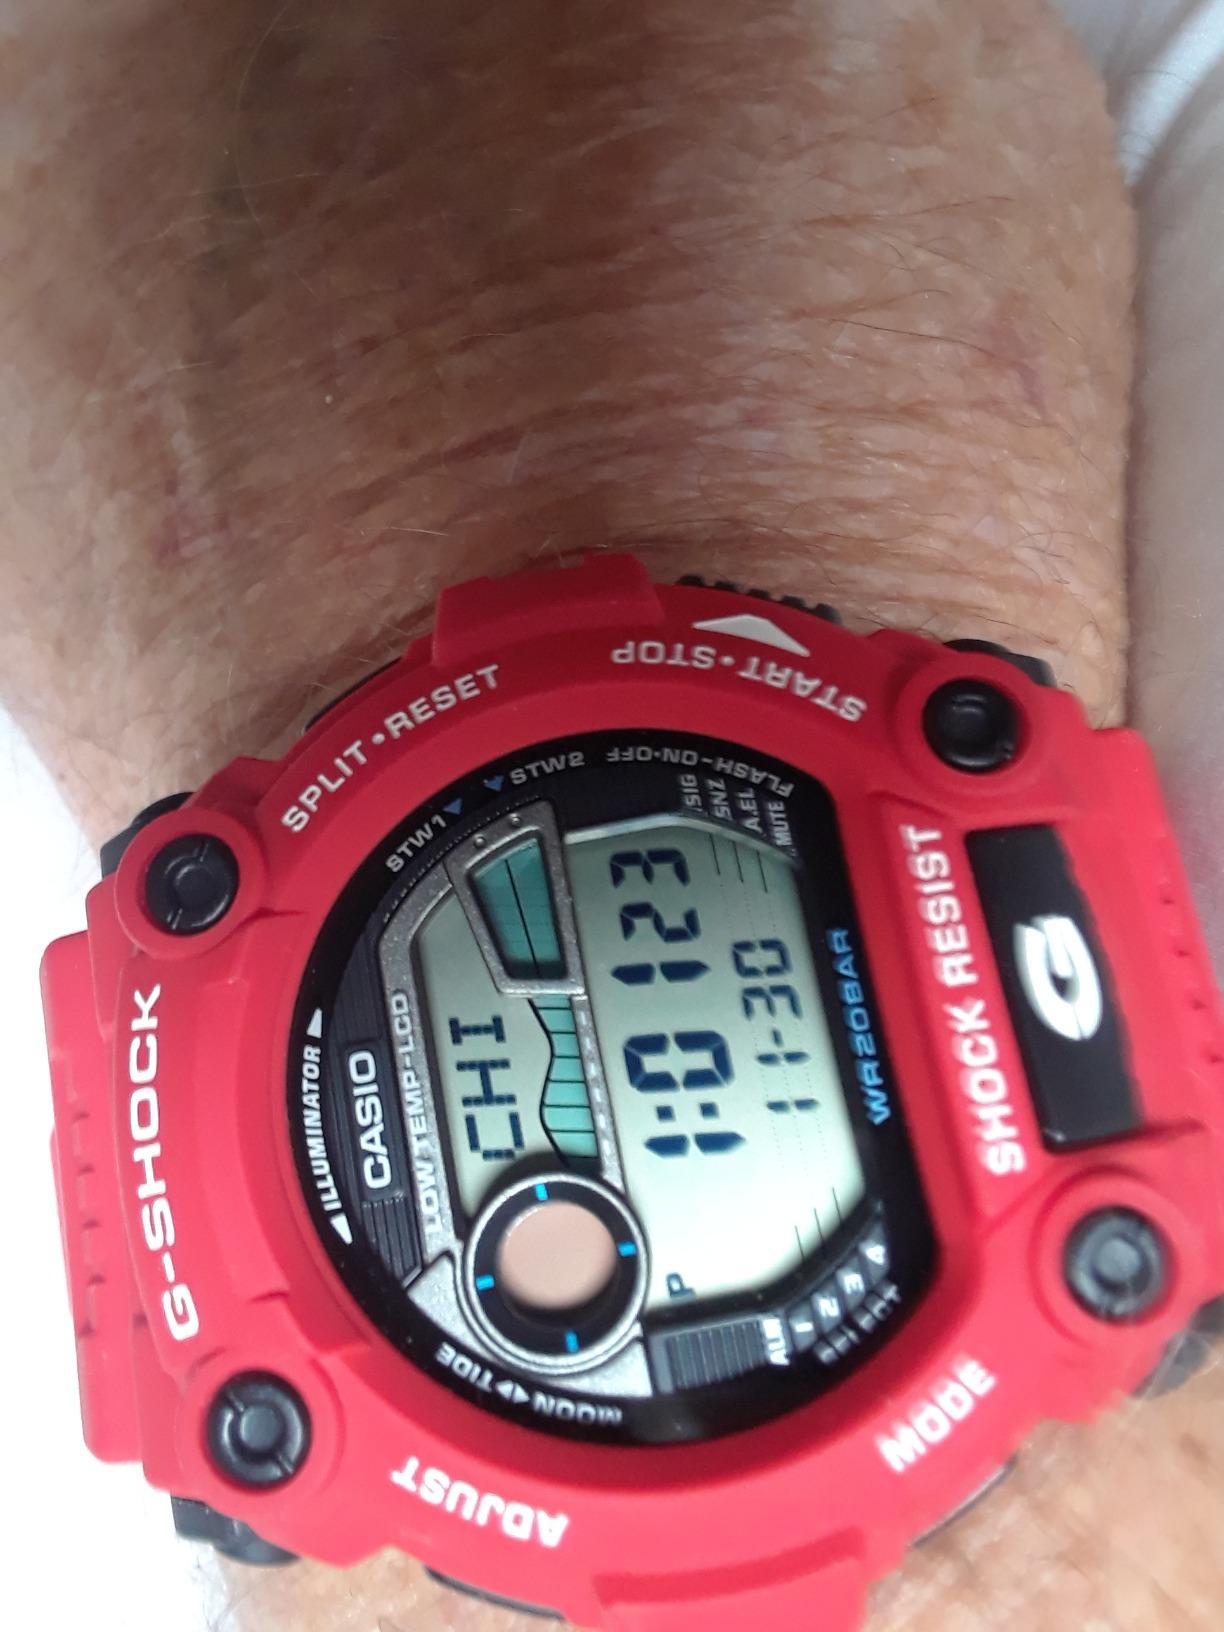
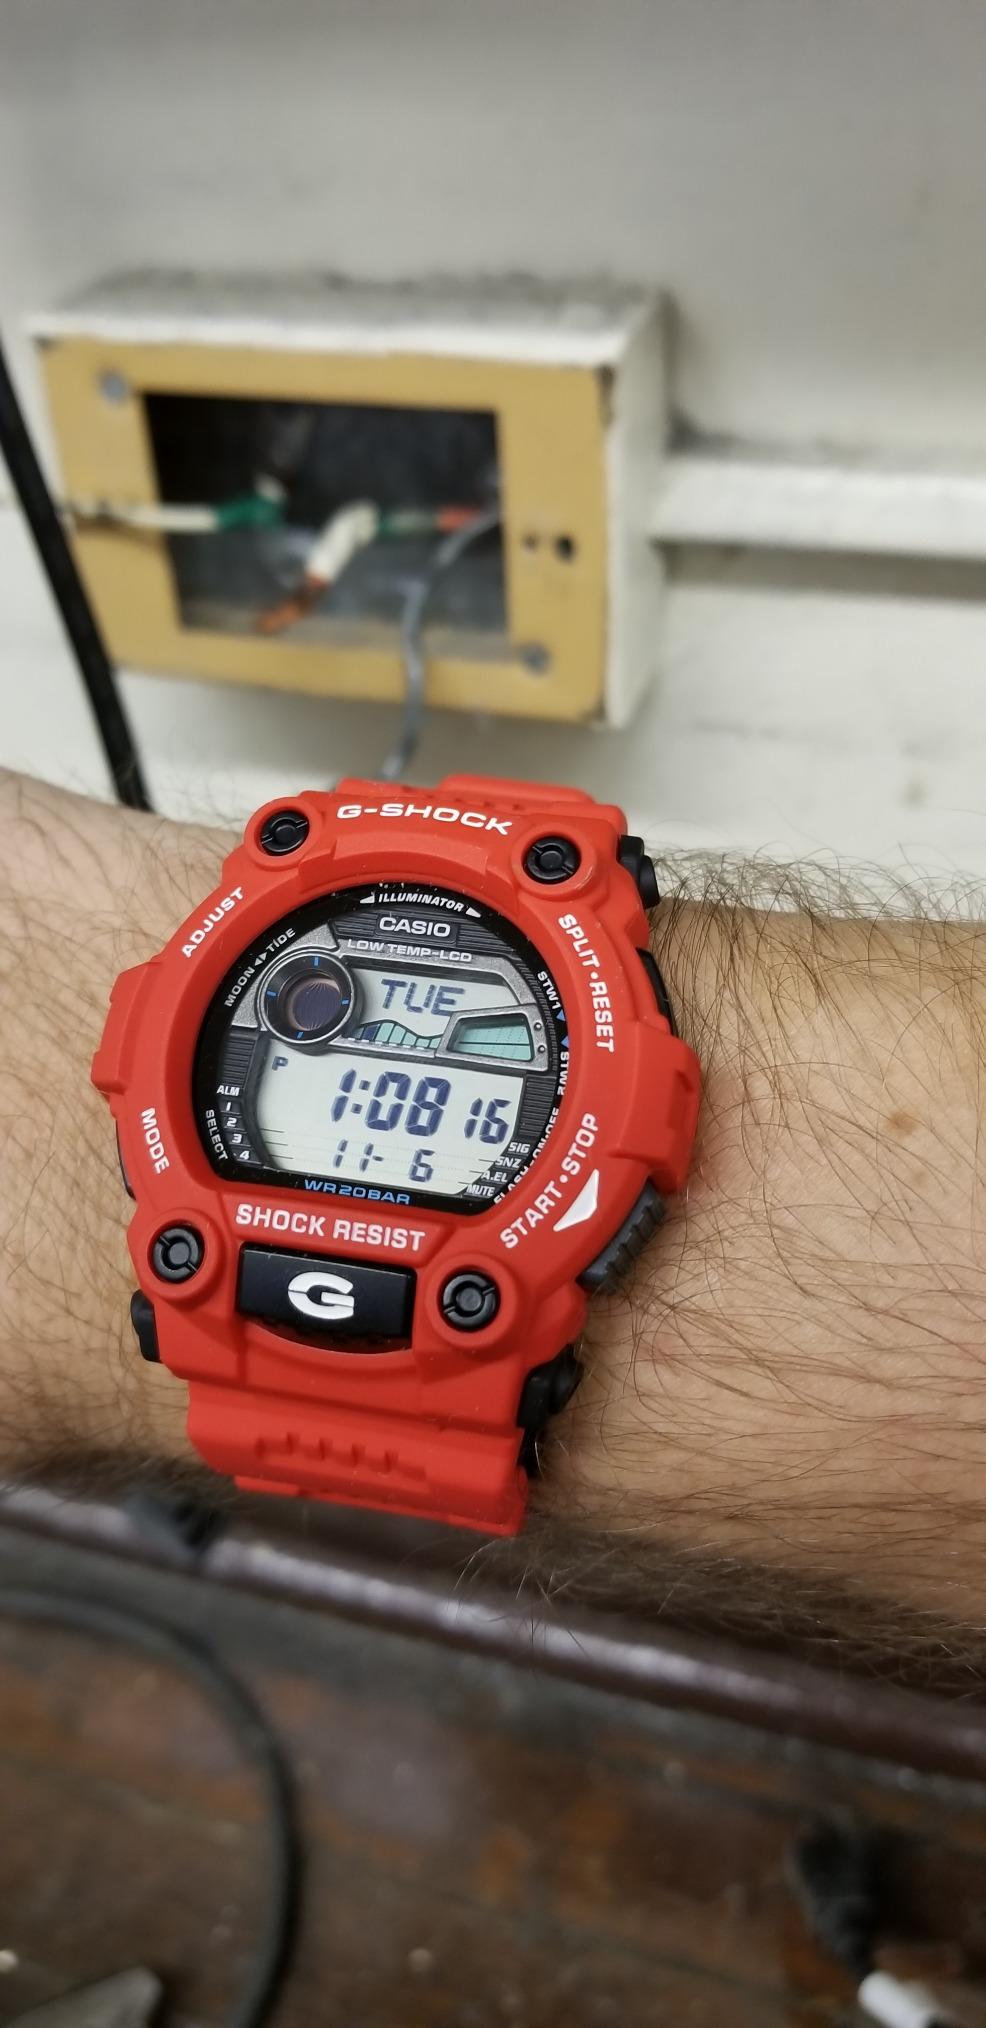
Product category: accessories_watch
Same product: yes